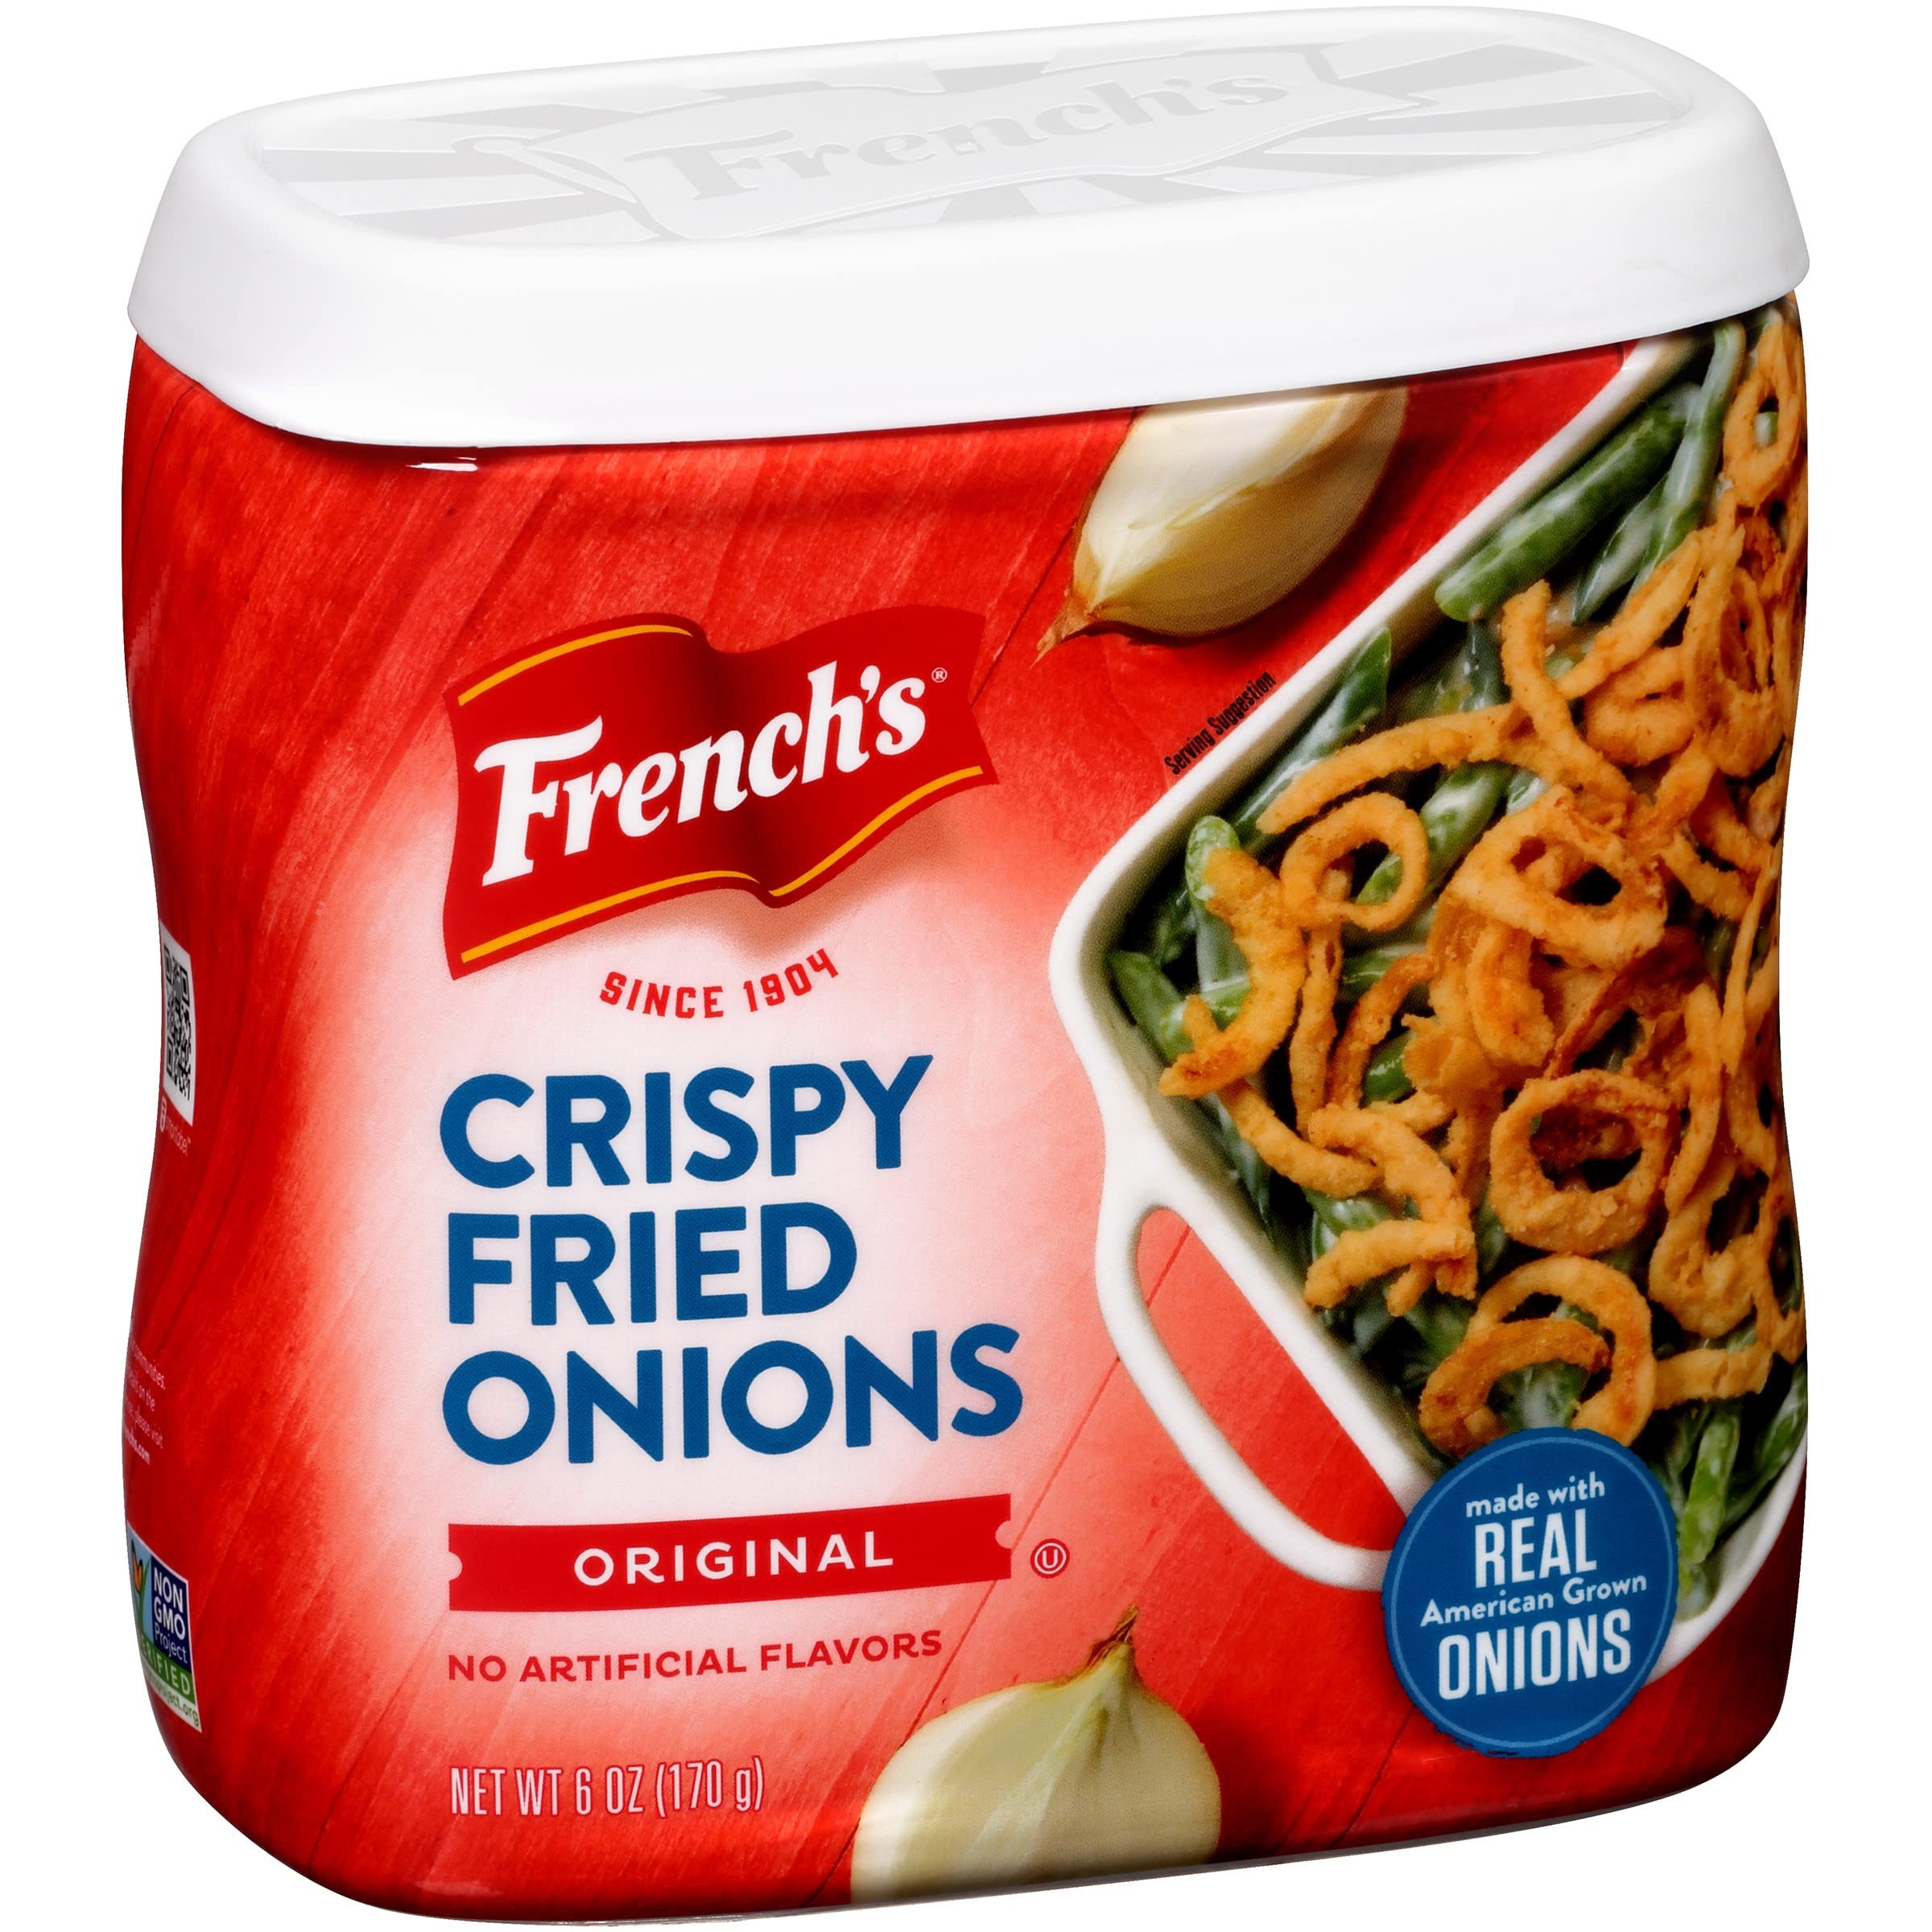
Item Name: French's White Cheddar Crispy Fried Onions, 6 oz
Bullet Point 1: Made with real onions
Bullet Point 2: White cheddar and onion-flavored topping with a crispy, crunchy texture
Bullet Point 3: Resealable package for freshness
Bullet Point 4: Kosher certified; product of the USA
Bullet Point 5: Add a pop of cheesy, fried onion taste and texture to salads, soups and loaded mashed potatoes
Value: 6.0
Unit: Ounce

Price: 5.19